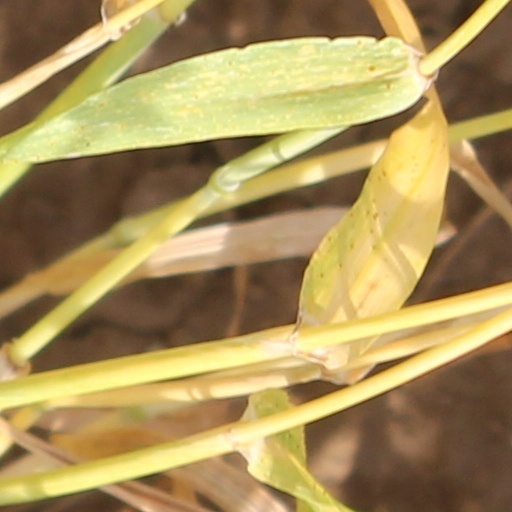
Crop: wheat